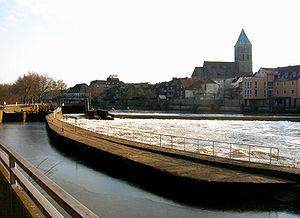
Rheine est une ville de Rhénanie-du-Nord-Westphalie, située dans l'arrondissement de Steinfurt dans le district de Münster. Cette ville, la plus peuplée de l'arrondissement de Steinfurt, est arrosée par l'Ems.